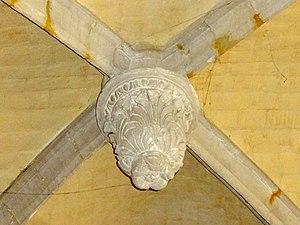
Bas-côté sud, clé de voûte de la 4e travée.
L'église Saint-Martin est une église catholique paroissiale située à Survilliers, dans le Val-d'Oise, en France. Elle a été édifiée en deux principales étapes, entre 1483 et 1500 et entre 1535 et 1554 environ. La dédicace à saint Martin de Tours a été célébrée en 1493, selon une inscription derrière l'autel, et l'année d'achèvement est gravée sur une clé de voûte. L'église appartient ainsi à la période gothique flamboyante et au début de la Renaissance, mais les styles architecturaux de son époque de construction ne se manifestent pas dans toute leur dimension. Les architectes n'ont pas cherché l'élégance et le raffinement, mais ont veillé d'autant plus à la solidité et à la cohérence de l'ensemble, et ils ont fait preuve d'un sens développé pour l'harmonie et la proportion des formes. Aussi, l'église ne se signale-t-elle pas par des prouesses architecturales et artistiques, mais par une étonnante homogénéité et unicité stylistique : plus de soixante-dix ans se sont tout de même écoulées du début des travaux jusqu'à la fin du chantier. Aucun élément en élévation ne subsiste de la précédente église, ce qui est rare dans la région.